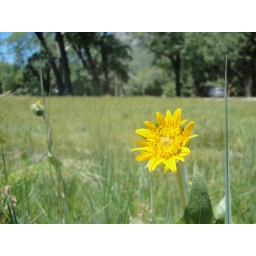
flower in a field